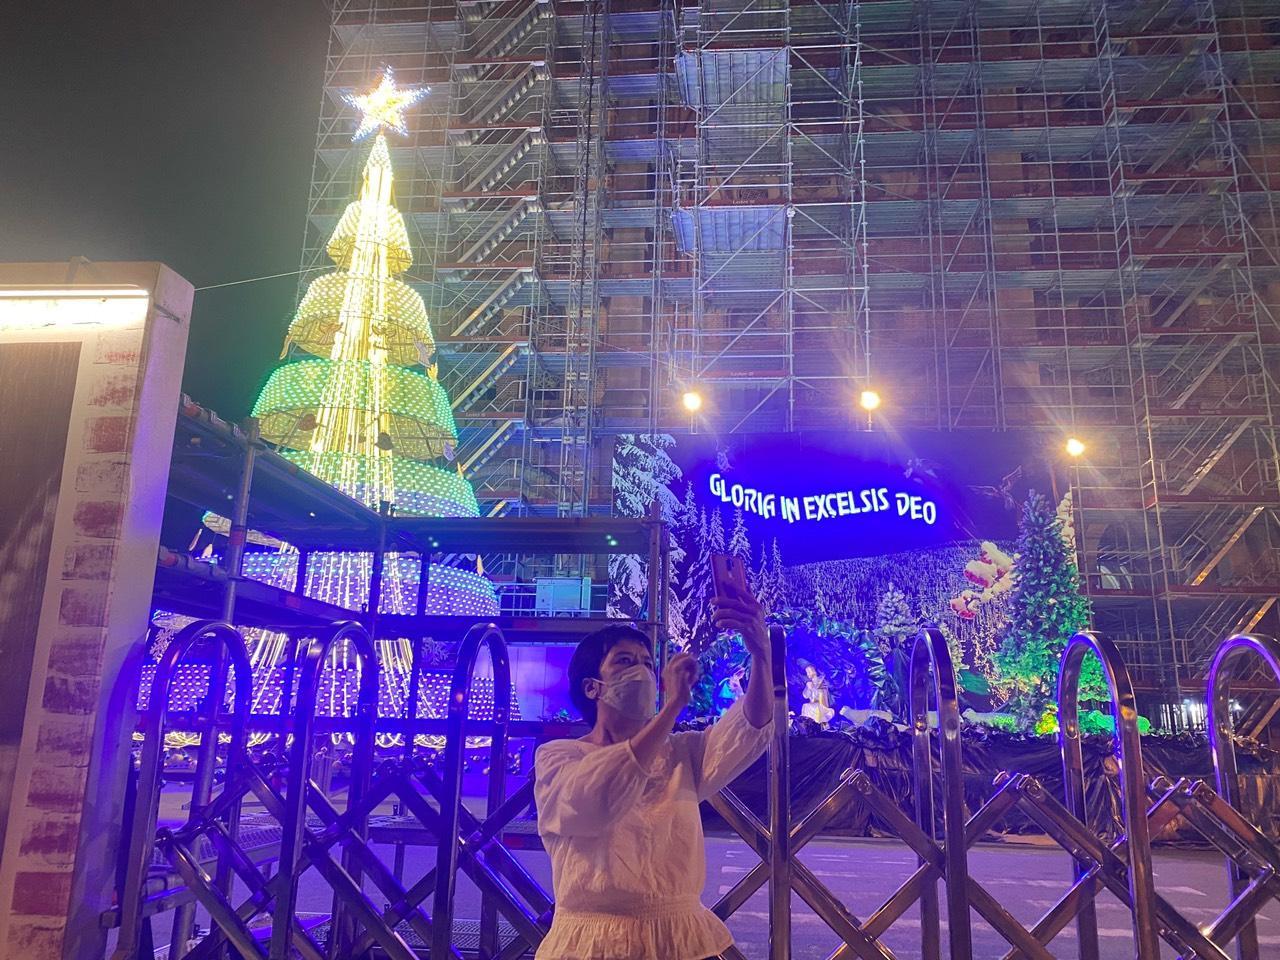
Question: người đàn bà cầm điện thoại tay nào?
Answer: người đàn bà cầm điện thoại tay trái